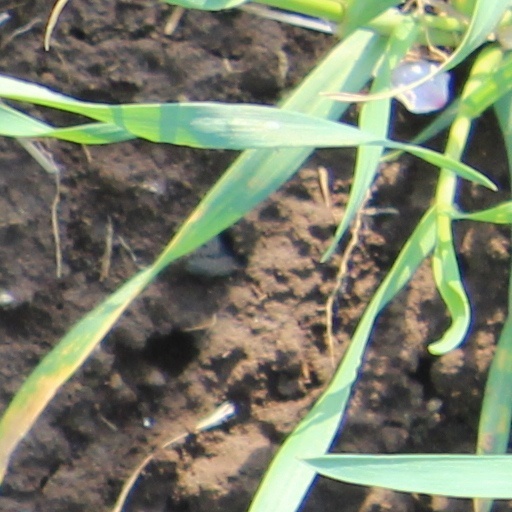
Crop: wheat